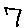
Label: 7